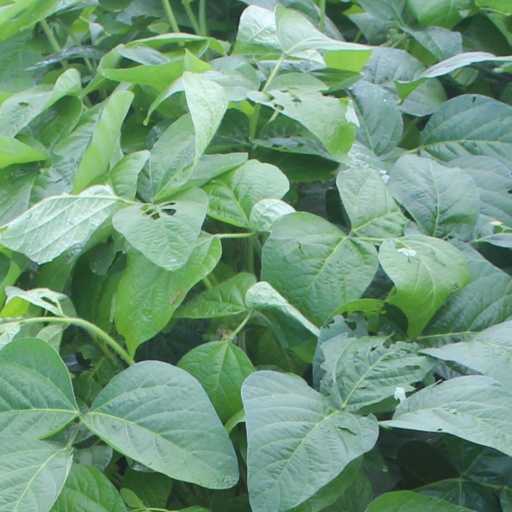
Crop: soybean